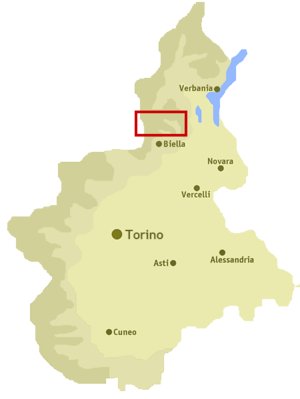
La Valsesia est une vallée alpine italienne au nord de la province de Verceil dont les eaux confluent dans la Sesia qui donne son nom à la vallée. La Valsesia s’étend du Mont Rose jusqu’aux plaines de Verceil et comprend plusieurs vallées latérales dont les torrents alimentent la Sesia, en particulier le Mastallone et le Sermenza.